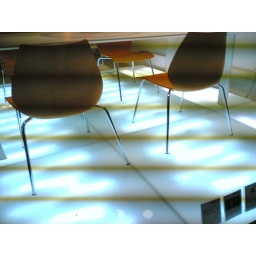
chairs in a window